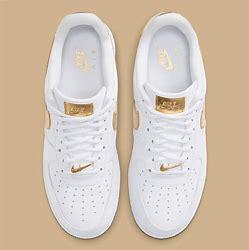
Brand: Nike
Model: Force 1